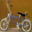
Label: bicycle